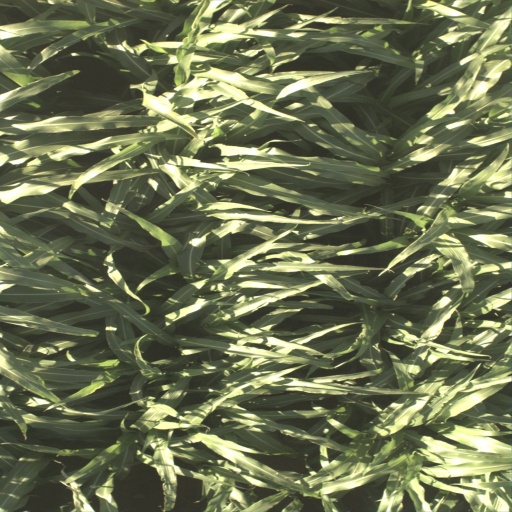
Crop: sorghum